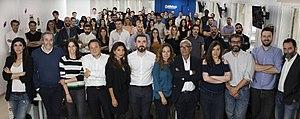
eldiario.es est un site d'actualité espagnol mis en ligne en 2012. Doté d'une ligne éditoriale de gauche, il est créé par le fondateur de Público Ignacio Escolar.